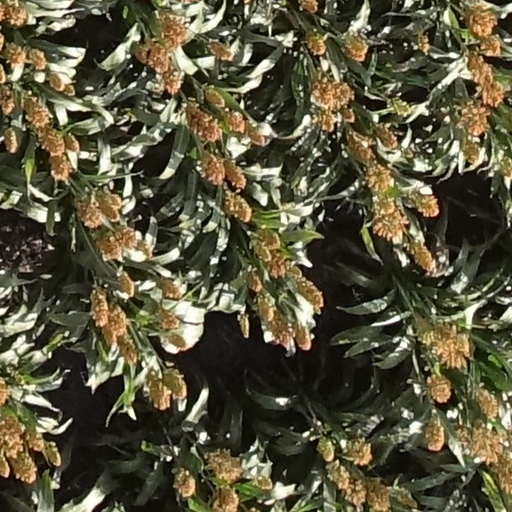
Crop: sorghum